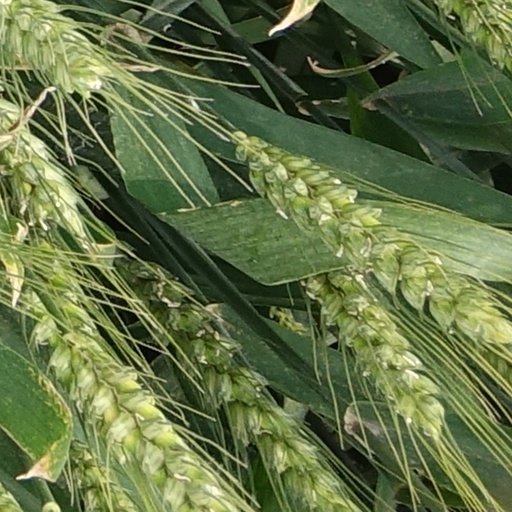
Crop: wheat